Kyle Petty Charity Ride Across America

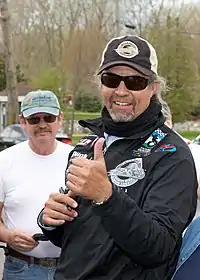
Kyle Petty during the 2011 ride.

The Kyle Petty Charity Ride Across America is an annual, cross-country motorcycle ride that travels to raise awareness and funds for Victory Junction, a camp created to enrich the lives of children with chronic or life-threatening medical illnesses. One of the most successful and popular charity events in the country, the Ride engages celebrities, sponsors, motorcycle enthusiasts, fans and local communities. The Ride was founded in 1995 by NASCAR driver Kyle Petty.